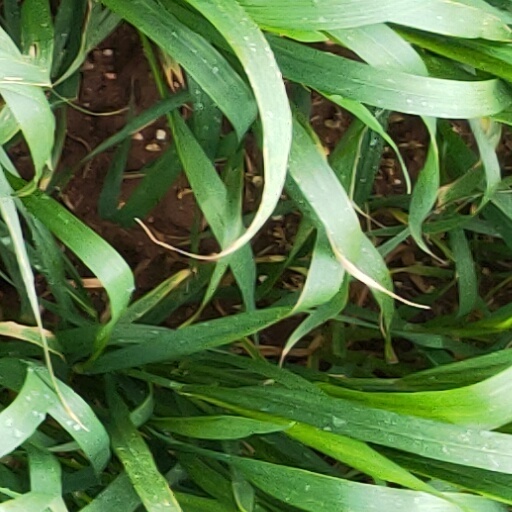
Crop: wheat